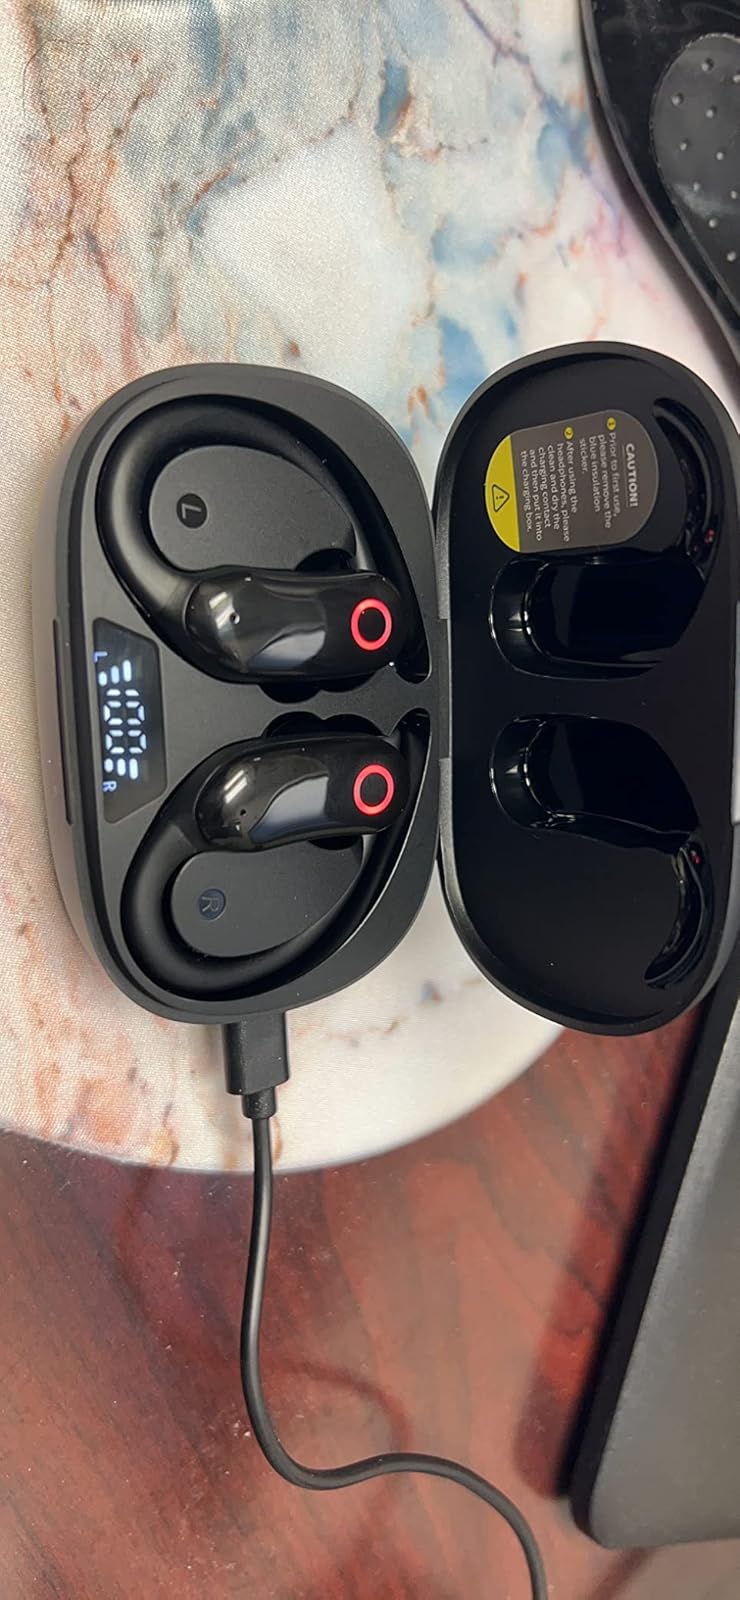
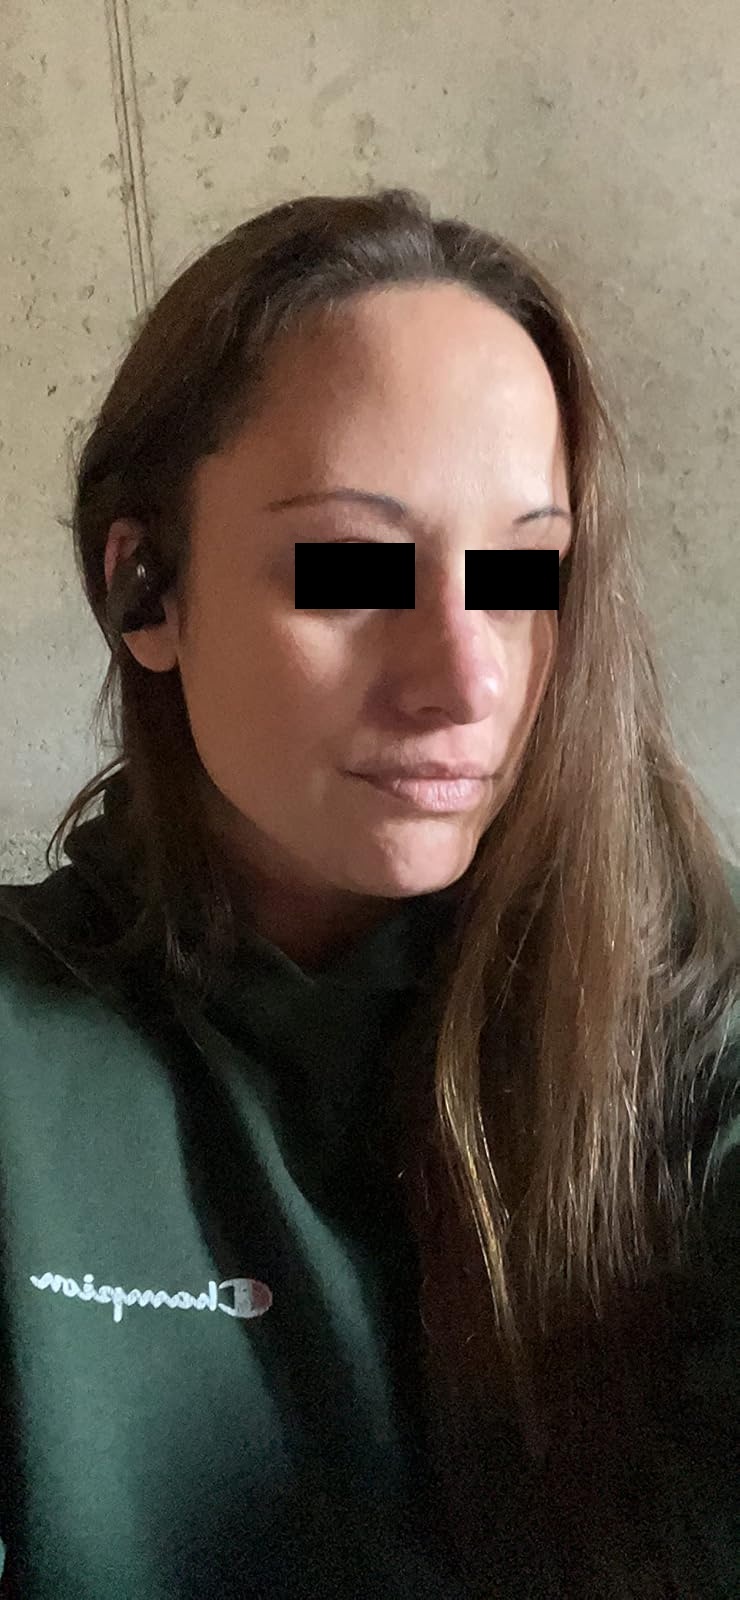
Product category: earbuds
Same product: no